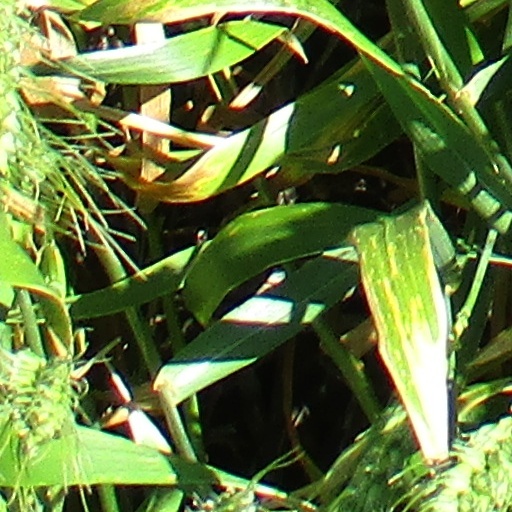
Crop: wheat